Morane-Saulnier MS.603

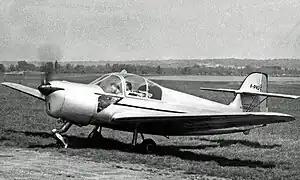
The MS.603 at Saint-Cyr-l'École near Paris in May 1957 when operated by the Aero Club de Courbevoie

The Morane-Saulnier MS.603 was a French-built two-seat light aircraft of the late 1940s.